Describe the emotion expressed in this image:  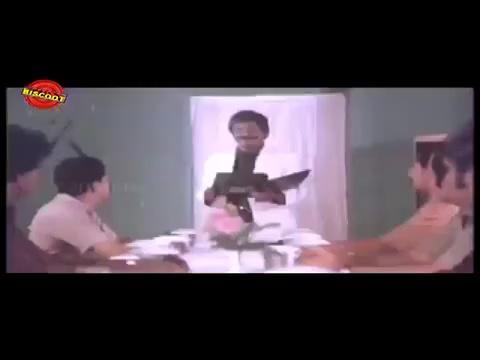
This person displays Suffering, valence and arousal with low intensity.